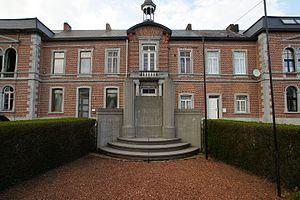
Labuissière, Belgique: Ancienne maison communale et monument aux victimes des deux guerres mondiales
Labuissière est une section de la commune belge de Merbes-le-Château, située en Région wallonne dans la province de Hainaut.